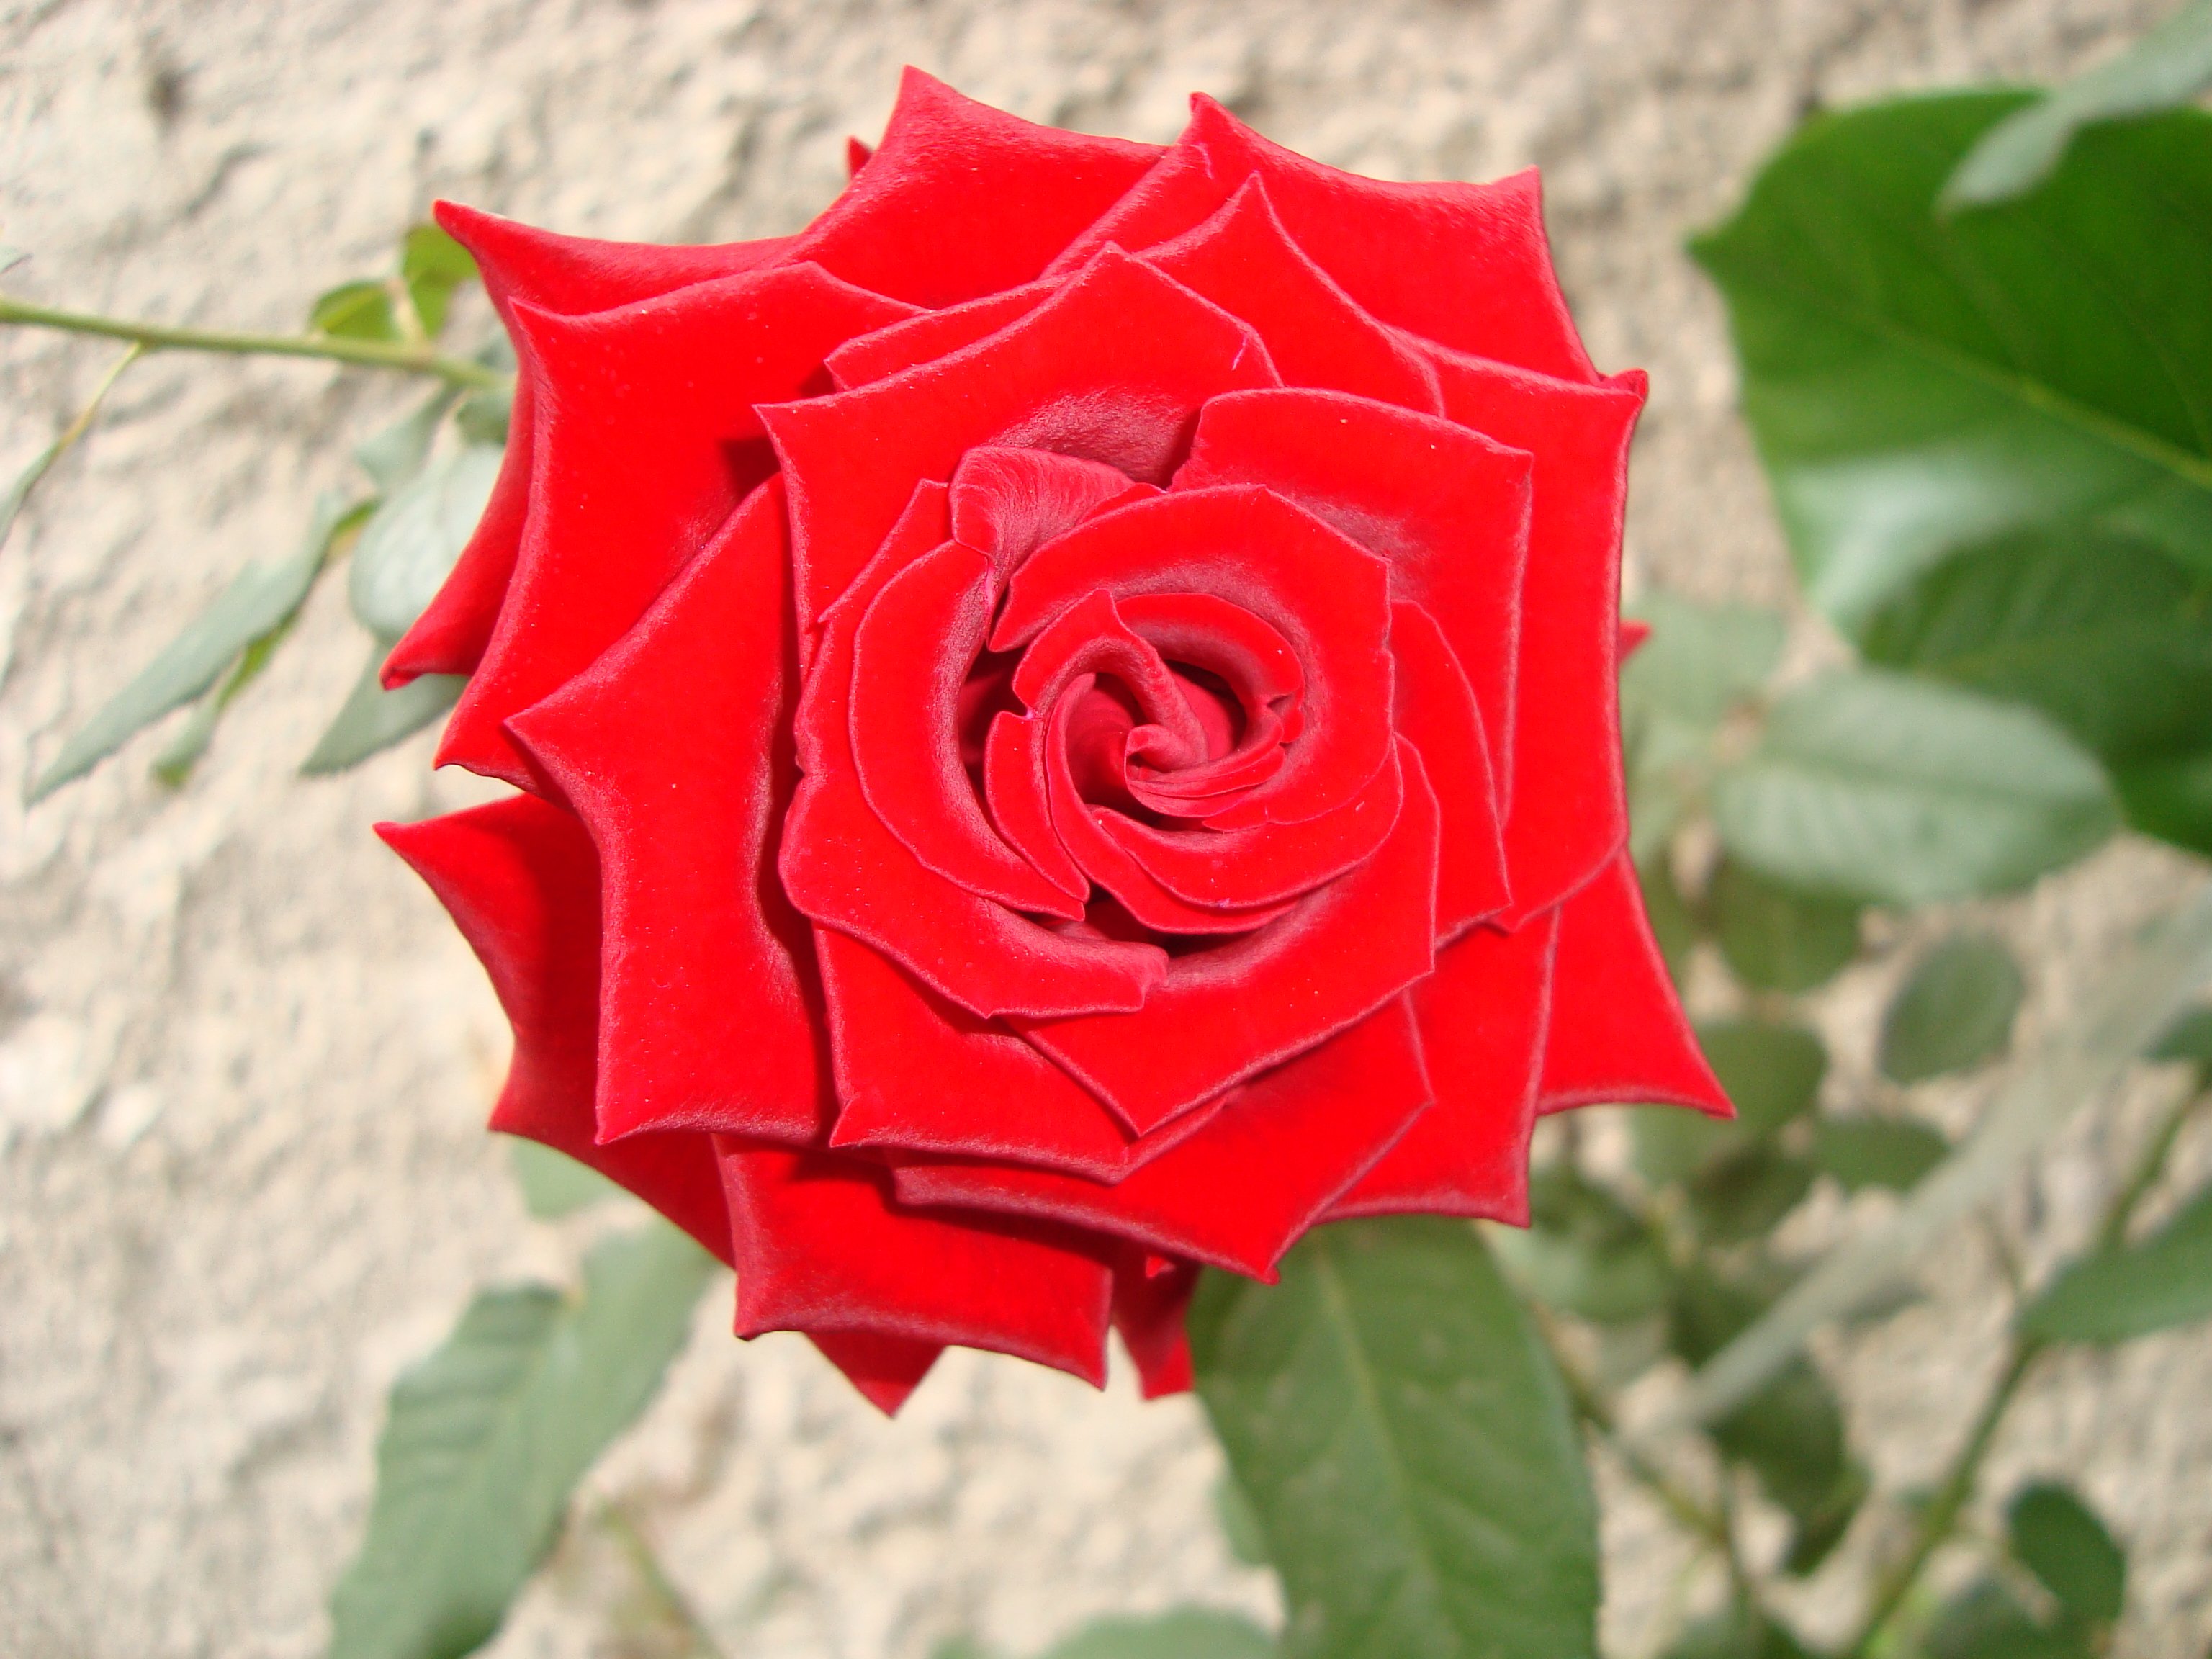
plant, leaf, flower, petal, rose, red, botany, garden, pink, flora, red rose, macro photography, flowering plant, garden roses, rose family, land plant, rose order